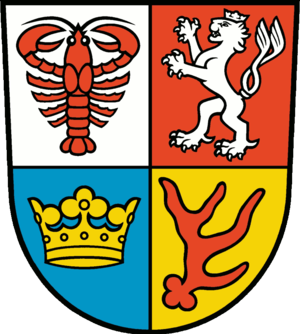
Le Brandebourg est un land de la République fédérale d'Allemagne.
L'arrondissement de Spree-Neisse est un arrondissement du Brandebourg.